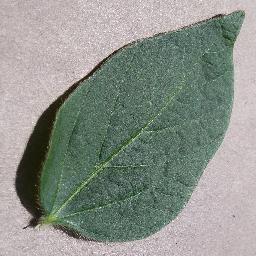
Label: Soybean___healthy